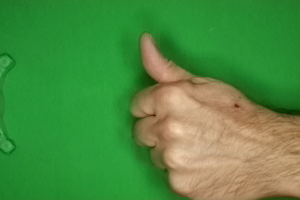
Label: rock